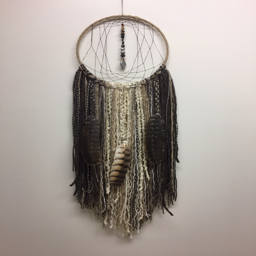
a trade for an endless supply of locally harvested feathers , for people